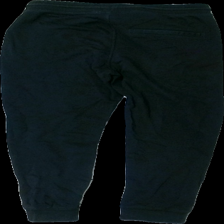
View: back
Type: Trousers
Category: Children
Brand: Not in the list
Brand text on label: warp
Colors: Black
Material: 82% bomull 18% polyester
Pattern: Logo print
Cut: Tight
Size: 146
Season: All
Stains: Minor
Damage: luddigt/urtvättat
Damage location: top center
Damage 2: urtvättat
Damage 2 location: top center
Price range: <50
Recommended usage: Export
Description: mjukisbyxor med dragkedjor